Fuzon (Blake)

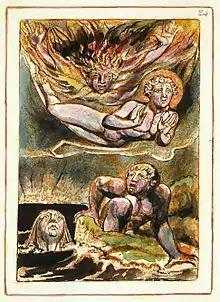
The birth of the sons of Urizen, depicted in The Book of Urizen, copy G, collection the Library of Congress. Fuzon appears at the top, in flames.

In the mythological writings of William Blake, Fuzon is the fourth and final son of Urizen, associated with the classical element of fire. In "The Book of Ahania" he fights Urizen for control of the world.